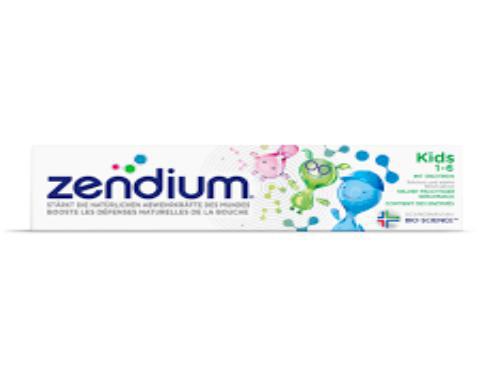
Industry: Medical